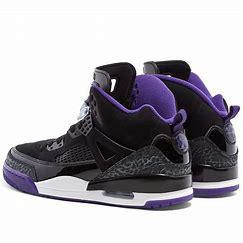
Brand: Jordan
Model: Spizike